Polyphony and monophony in instruments

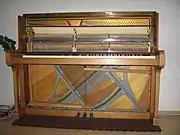
Each key on an acoustic piano is connected to its own hammer-and-string sound-producing mechanism.

Almost all classical keyboard instruments are polyphonic. Examples include the piano, harpsichord, organ and clavichord. These instruments feature a complete sound-generating mechanism for each key in the keybed (e.g., a piano has a string and hammer for every key, and an organ has at least one pipe for each key.) When any key is pressed, the note corresponding to that key will be heard as the mechanism is activated.